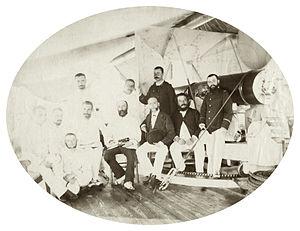
A bord de la Dives: Image fixe